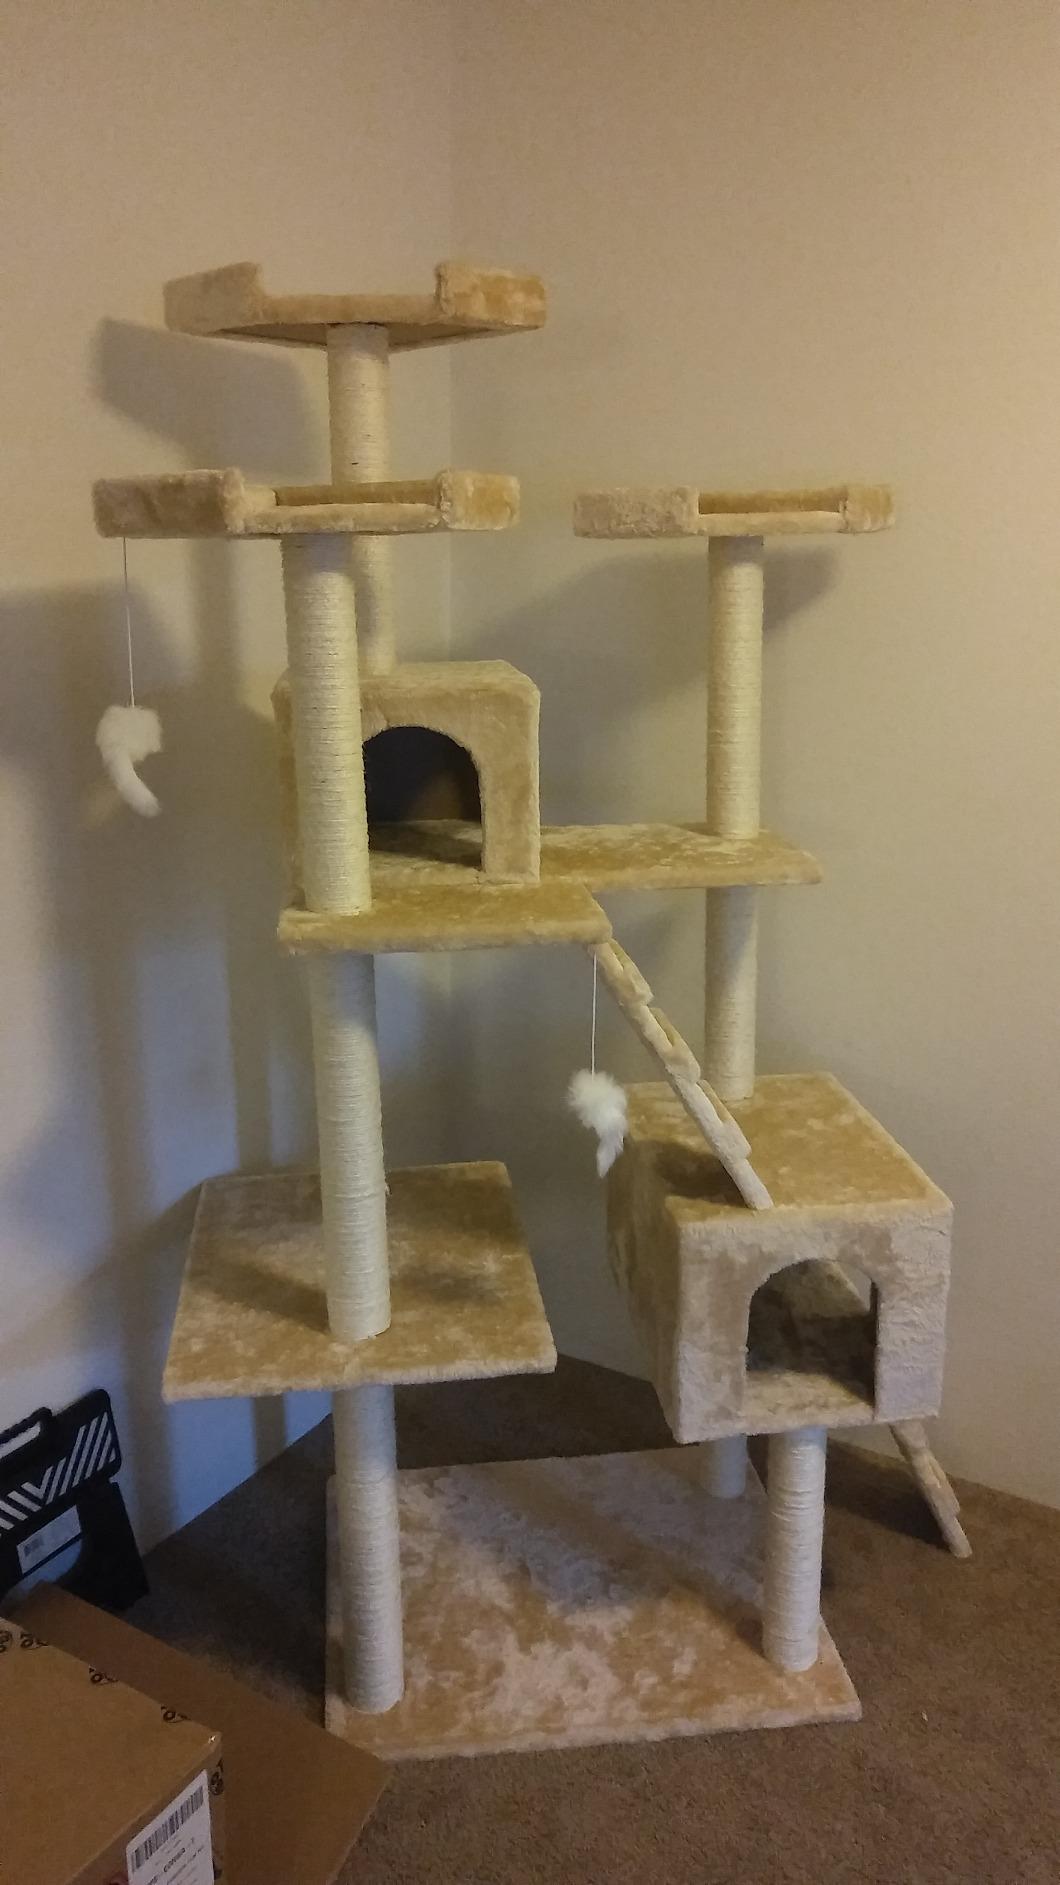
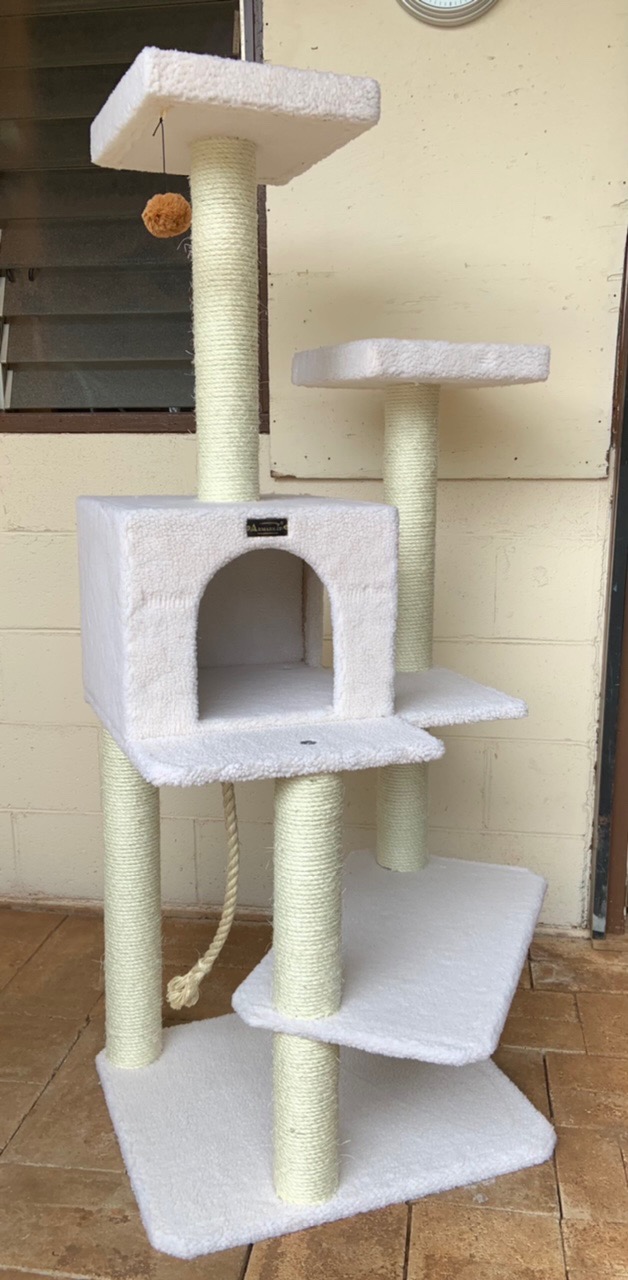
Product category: items_cat tree
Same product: no